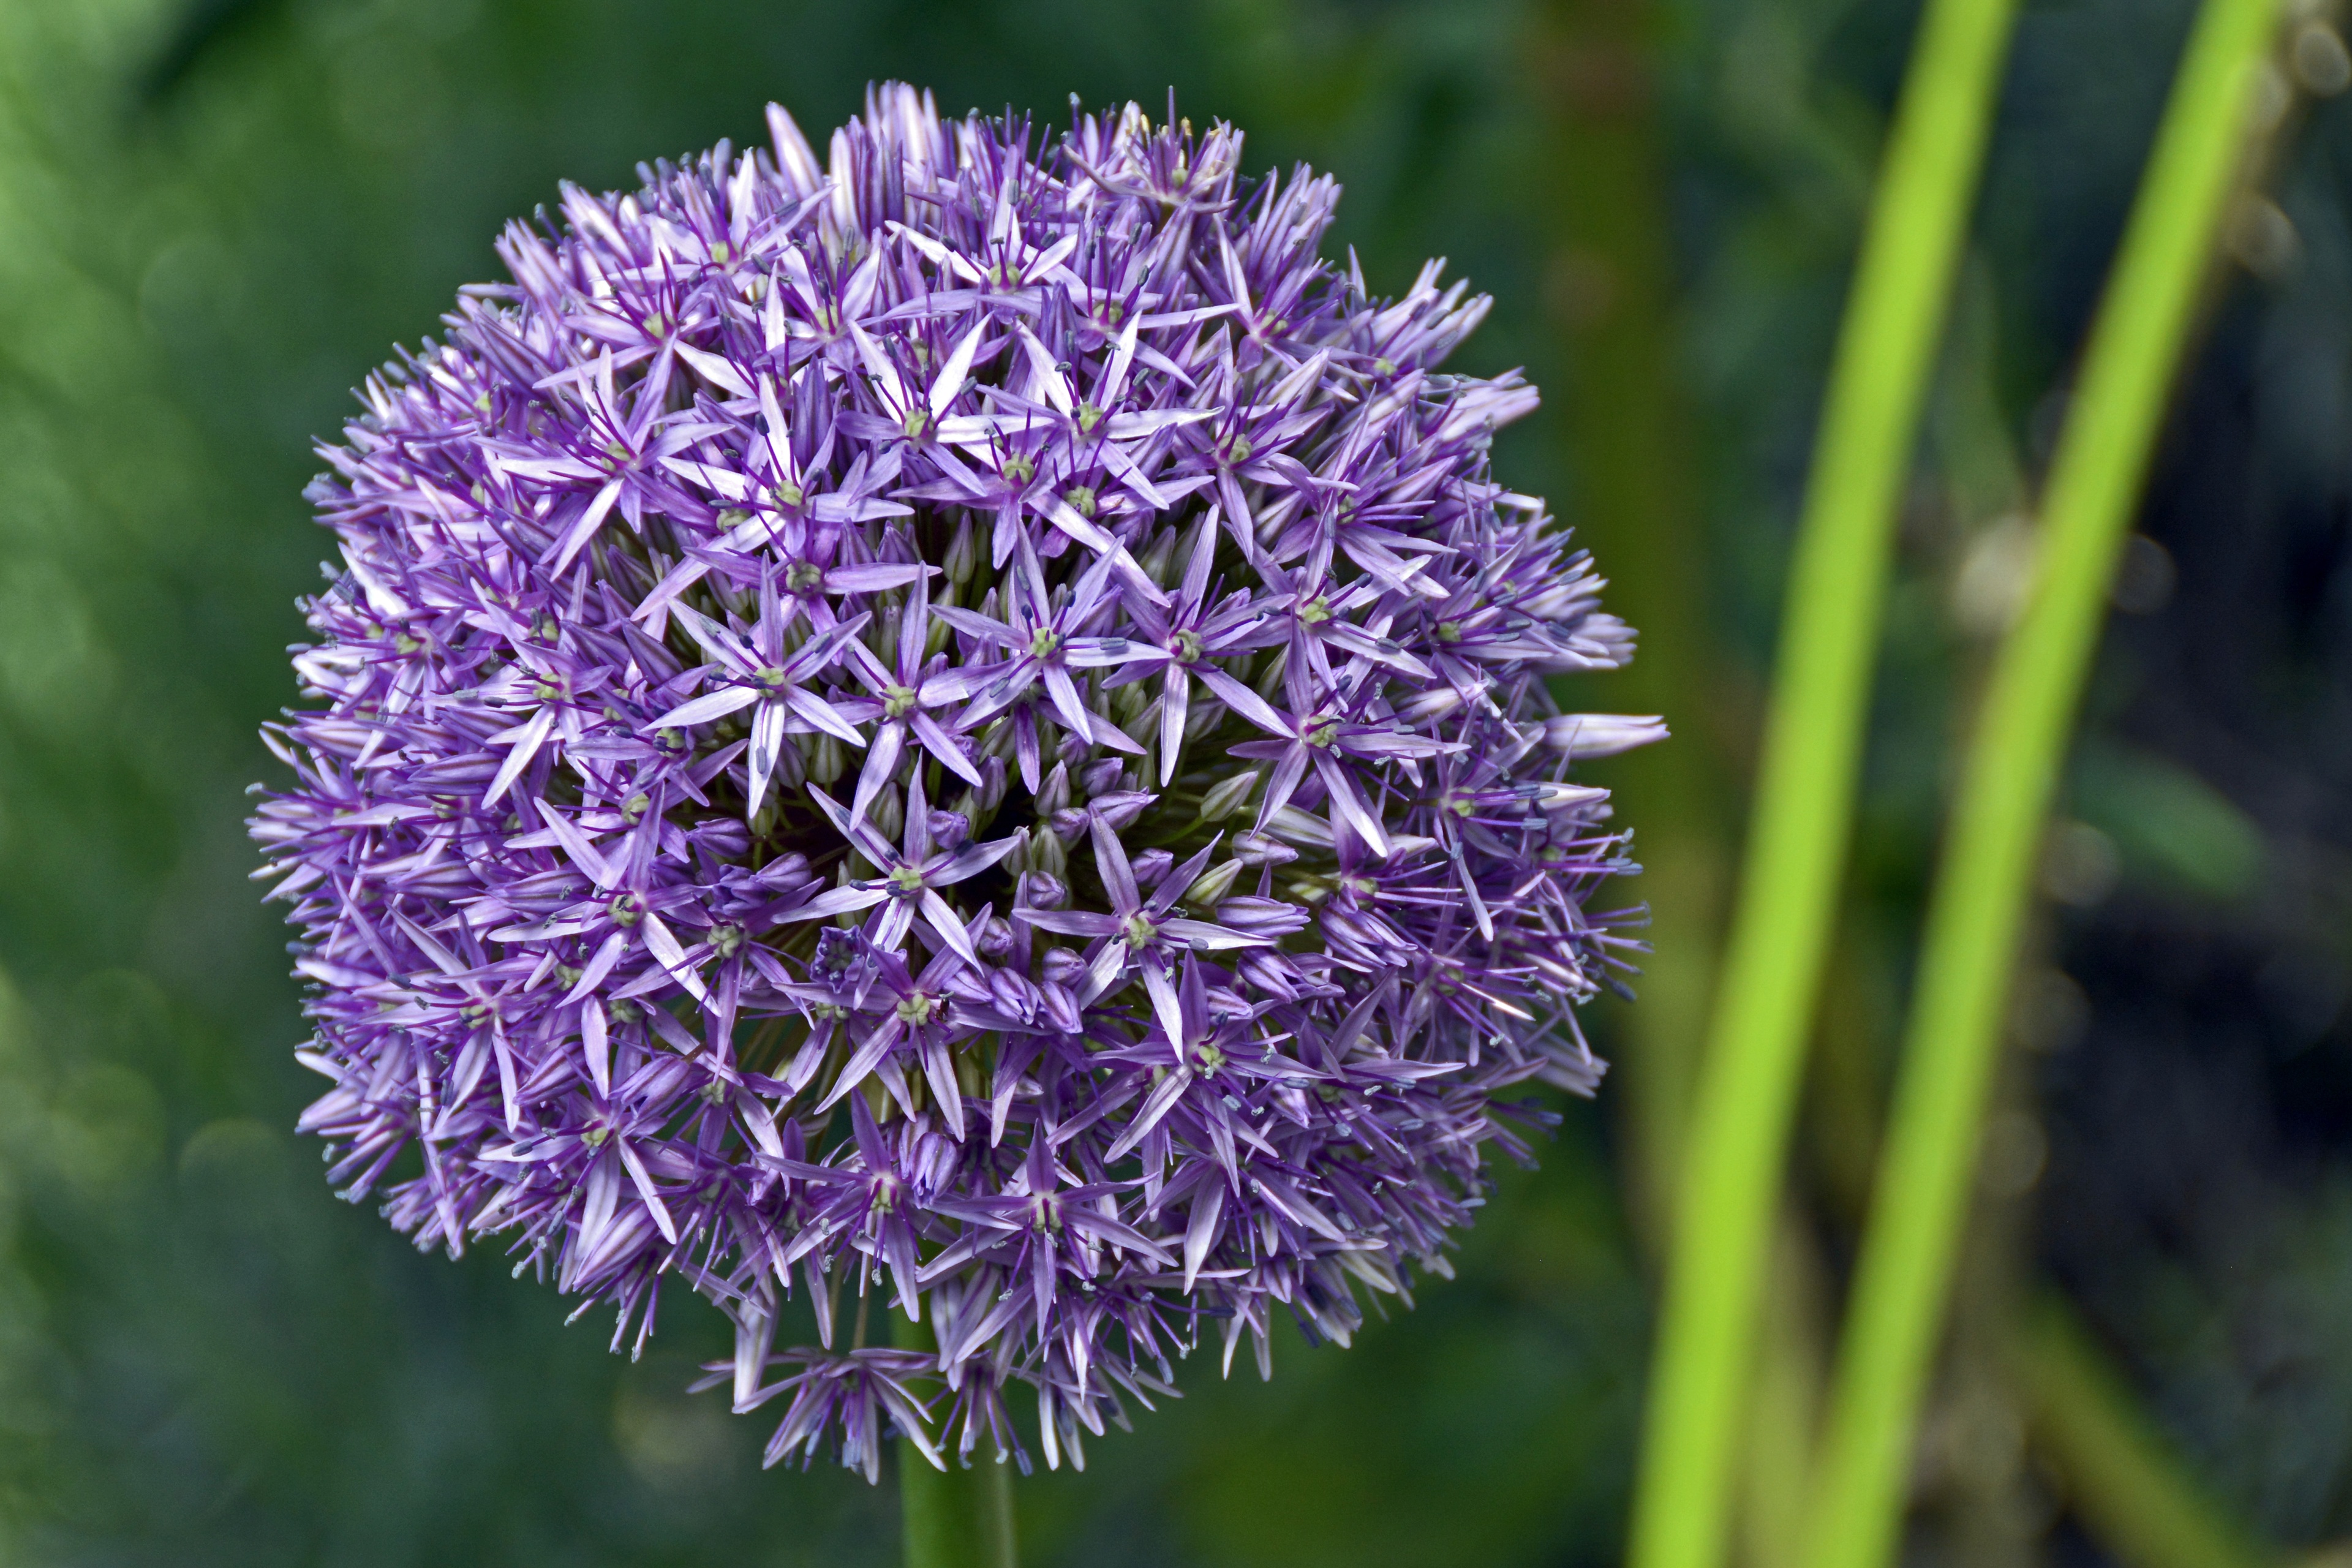
nature, blossom, plant, flower, bloom, botany, garden, close, flora, lavender, white flower, wildflower, violet, allium, about, starlight, flowering plant, ornamental onion, schnittblume, flower balls ball leek, land plant, onion genus, english lavender